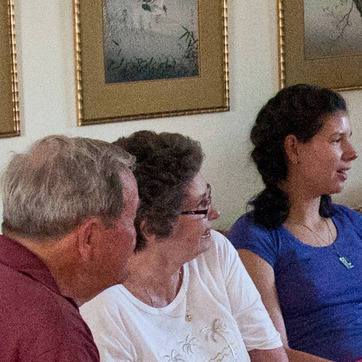
Material: hair